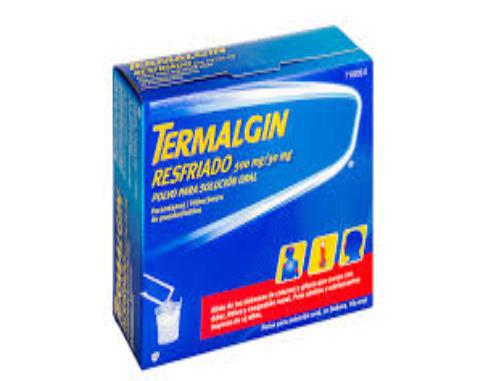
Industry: Medical